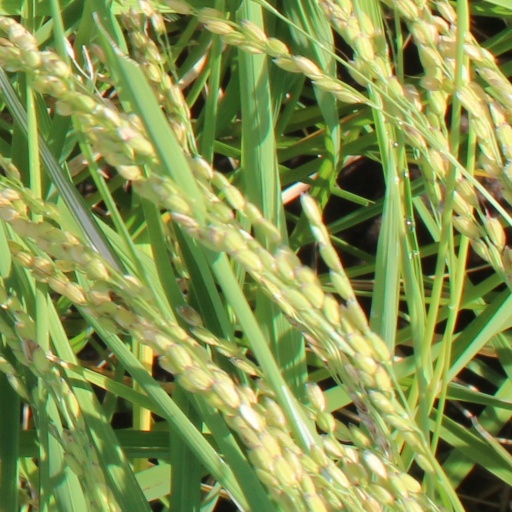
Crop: rice